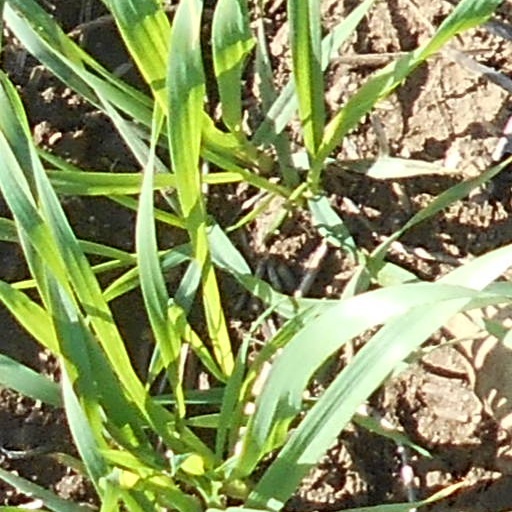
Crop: wheat